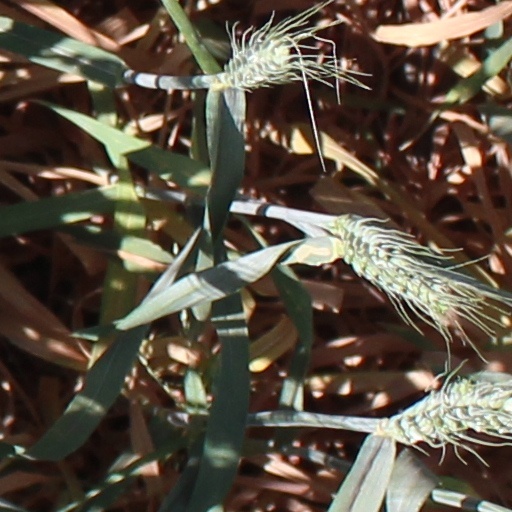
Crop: wheat